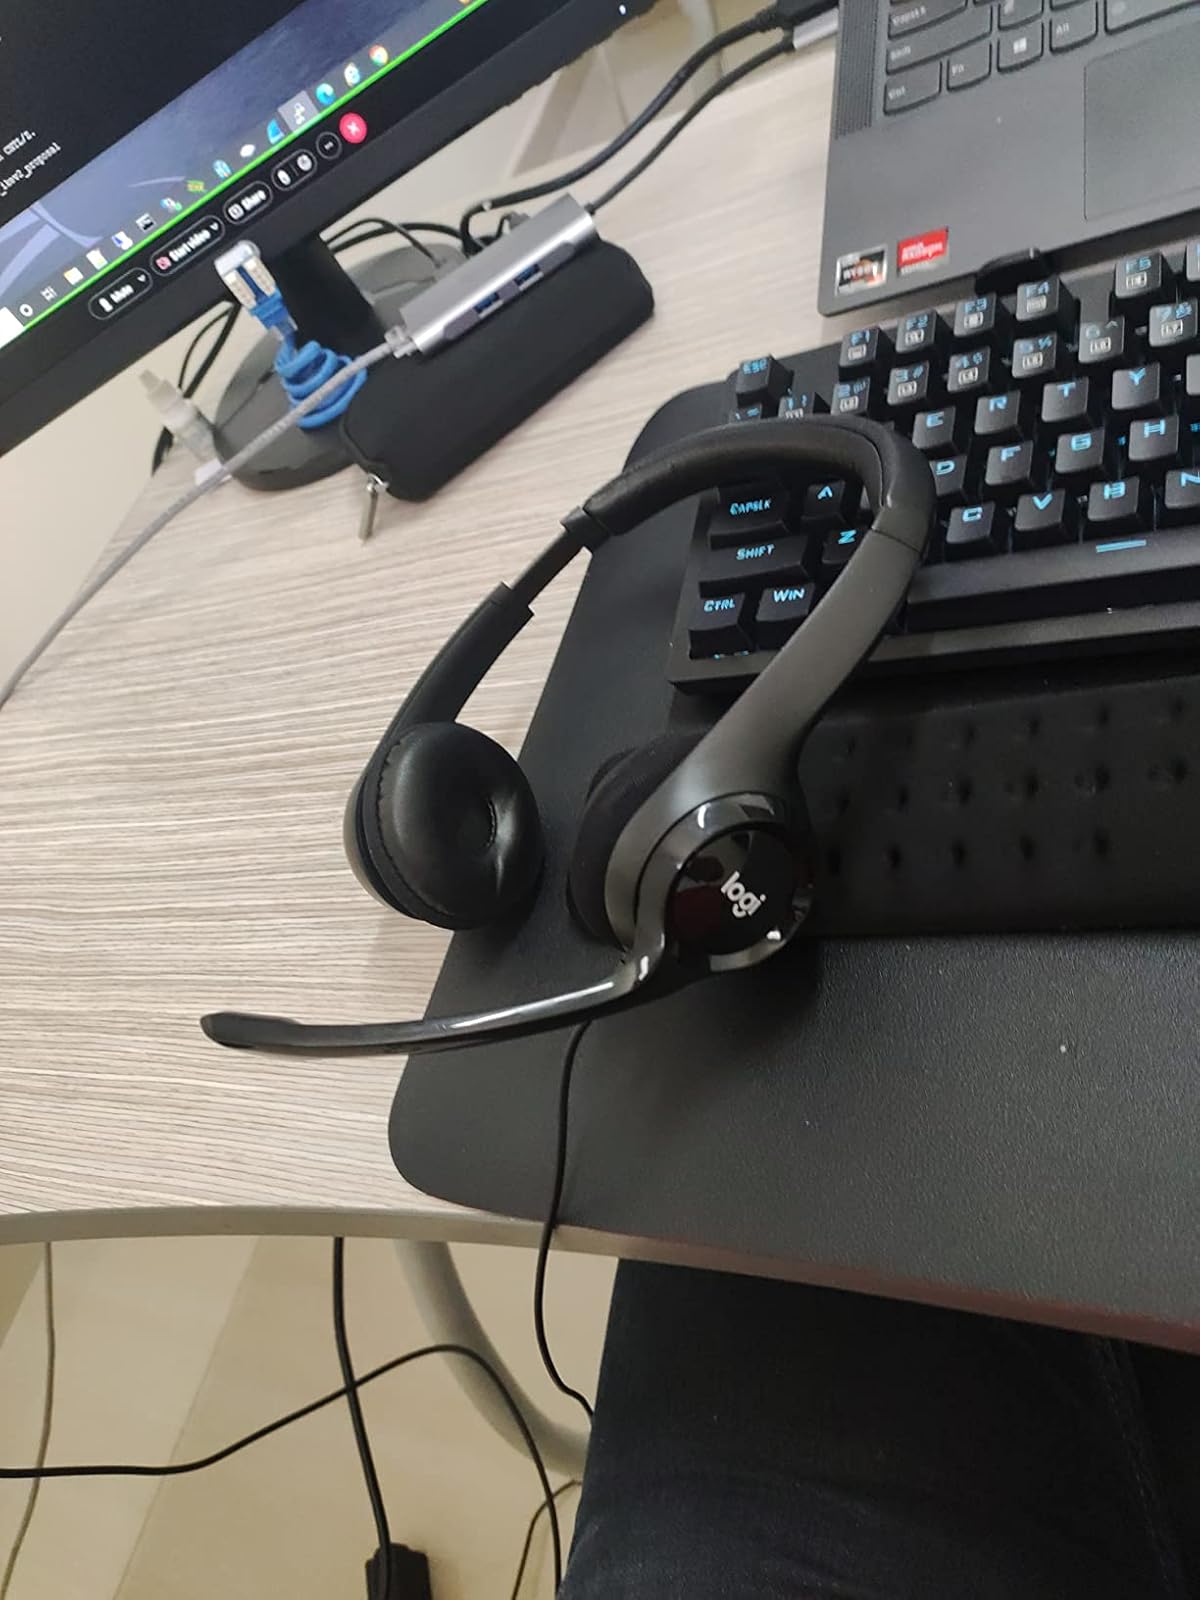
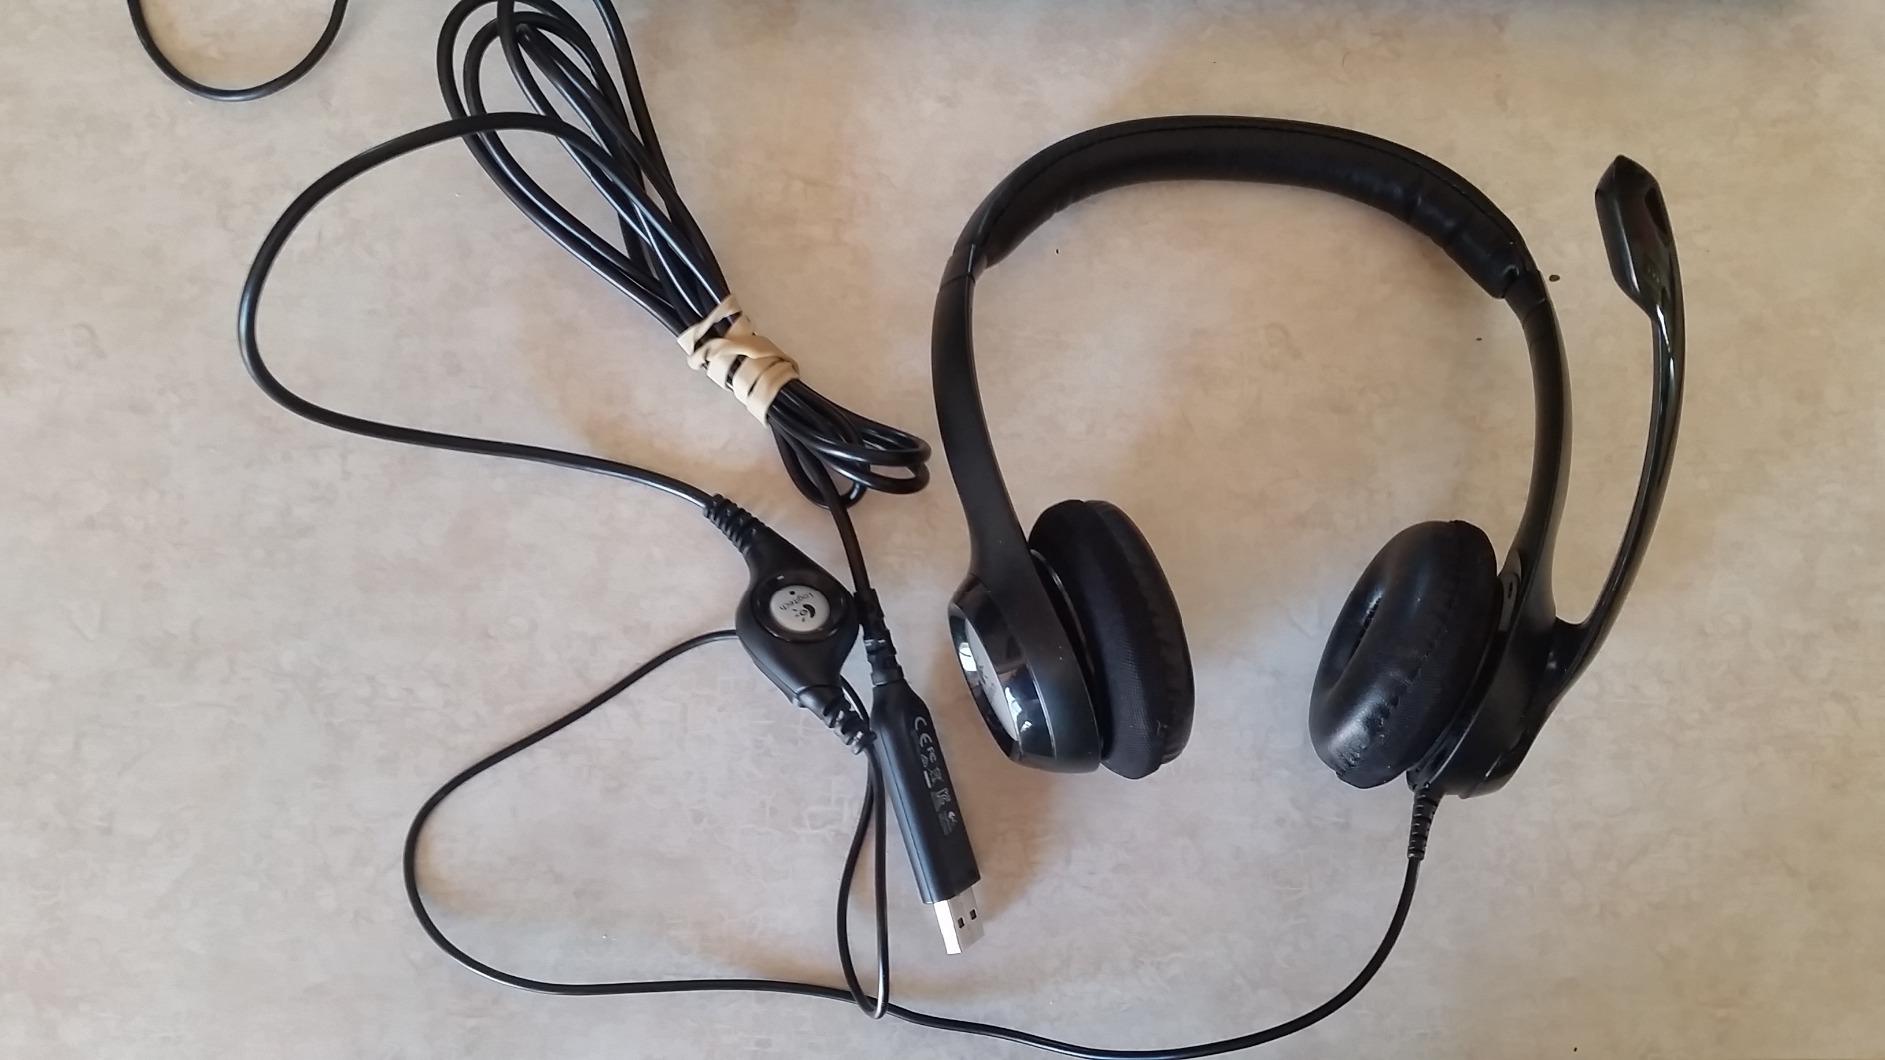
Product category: headphones
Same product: yes